Chinnamuttom

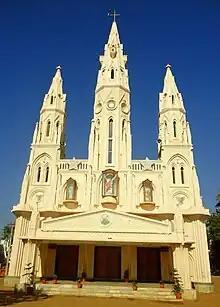
Saint Thomas Church

After separating from Kanyakumari, a Roman Catholic parish was created during the late 1990s in the name of Thomas the Apostle, who visited India in 52 AD. The first mass was held by Rt. Rev. Fr. Leon Dharmaraj, the Bishop of Roman Catholic Diocese of Kottar. There were about 800 families in this original church. In October, there is a pilgrimage festival that lasts for 10 days.